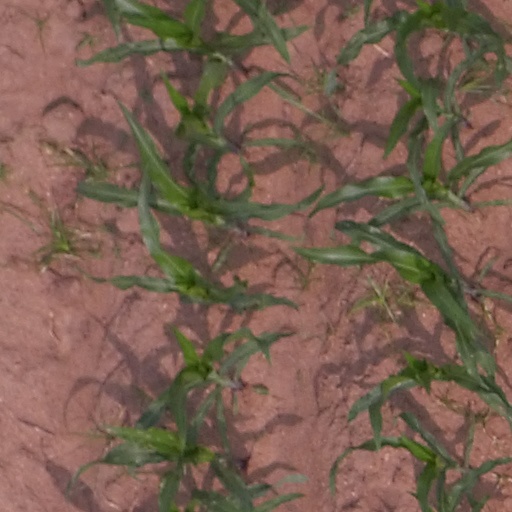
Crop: maize; corn